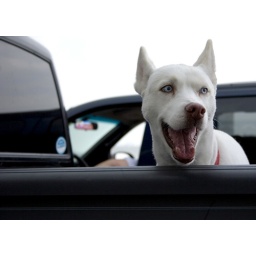
This dog was in the truck next to us when we were on the ferry in Galveston, TX.